Giants Are Small

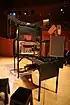
"Peter and the Wolf" toy theatre set

In 2008 the company presented a new version of Sergei Prokofiev’s "Peter and the Wolf" with the Los Angeles Philharmonic in a production that merged live classical music, live animation, and video effects together in real time. The show was directed by Doug Fitch and produced by Edouard Getaz. The story of "Peter and the Wolf" was preceded by a prequel by Giants Are Small called "Peter and the Duck", featuring all the characters of Sergei Prokofiev's original story, but taking place in contemporary Hollywood. The piece featured excerpts from iconic pieces of classical music (including Gershwin's "Rhapsody in Blue" and Peer Gynt's "Hall of the Mountain King", plus music from Ravel, Nielsen, Shostakovitch, Schuman, Elgar and others). The production was presented at the Walt Disney Concert Hall in September and October 2008 and played to nearly 15,000 people. Lionel Bringuier was conducting. Narrated by Michael Goldstrom.